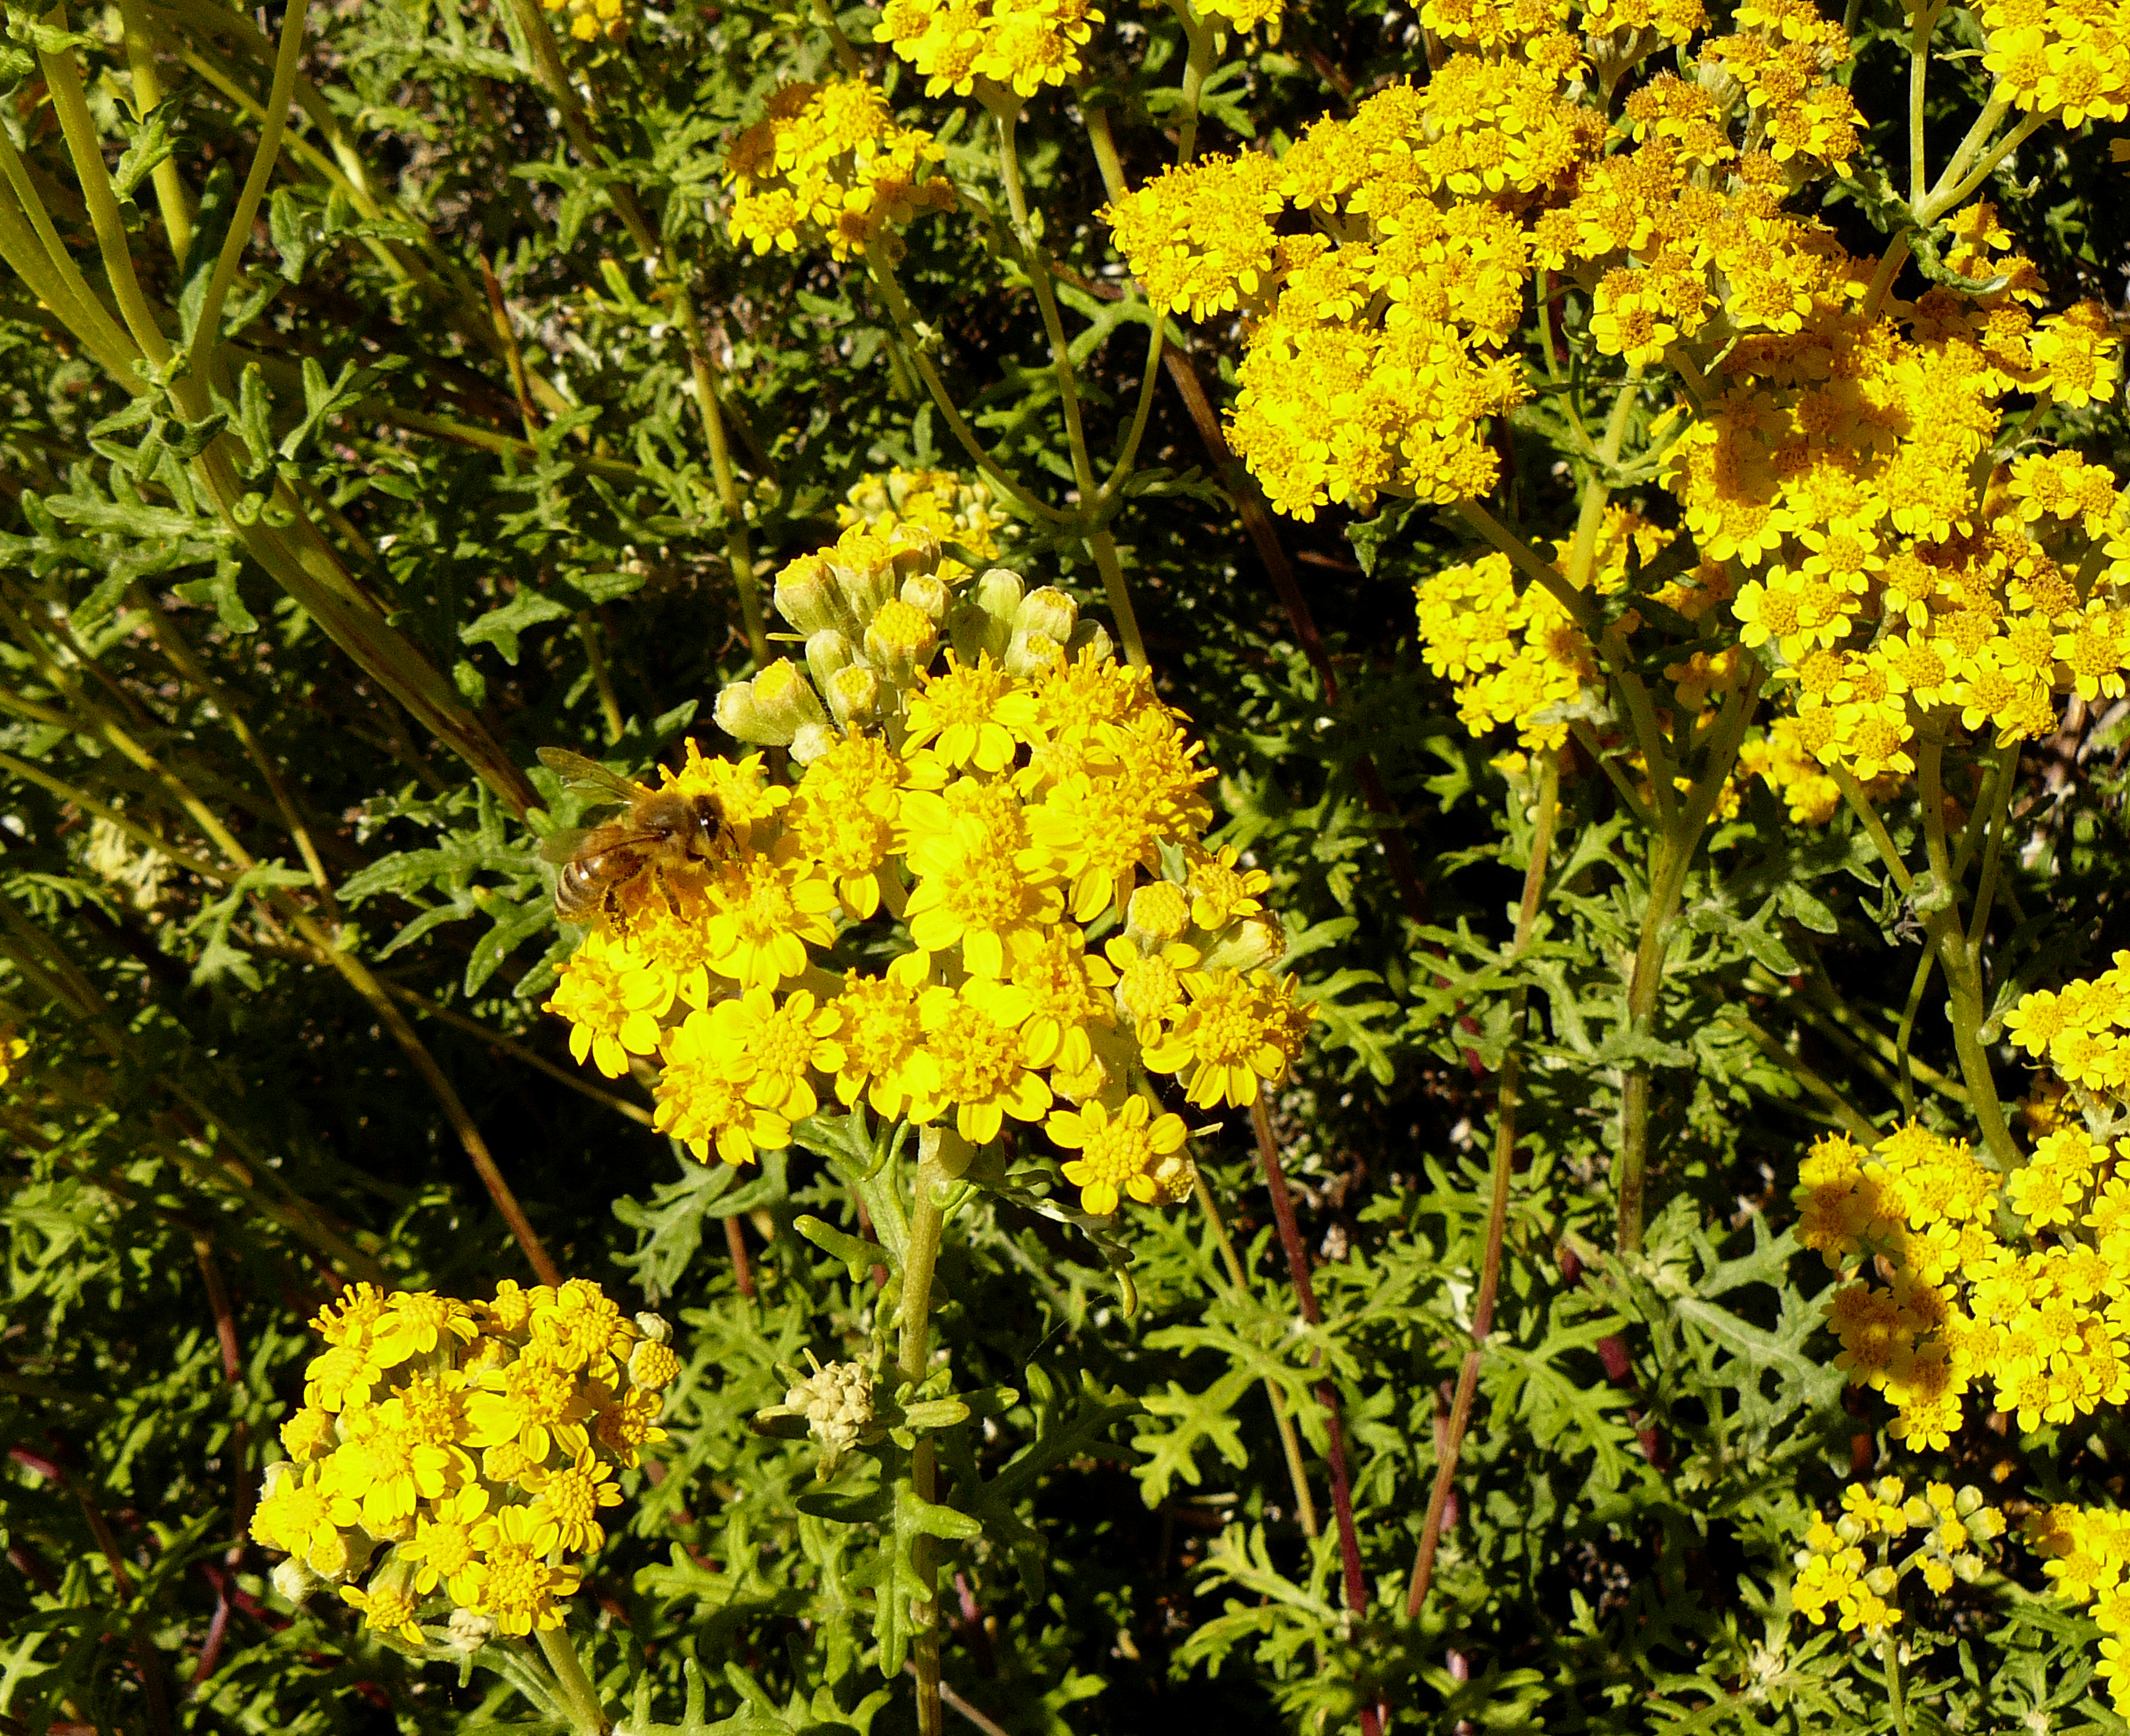
beach, plant, flower, river, herb, produce, evergreen, yellow, flora, plants, wildflower, native, shrub, rue, state, goldenyarrow, salinassalinas, wildflowersyarrowcalif, flowering plant, subshrub, woody plant, land plant, alyssum